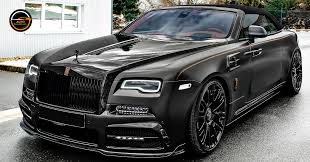
Label: noambulance